Beverly Bayne

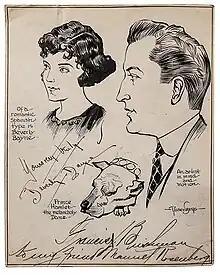
Drawing of Beverly Bayne with Francis X Bushman by Manuel Rosenberg for "The Cincinnati Post", 1920

Her first films were "The Rivals" and "The Loan Shark", both in 1912. She played the feminine lead in the latter. Under contract to Essanay at this time was Gloria Swanson. It is said that Swanson wept because her eyes were blue and not brown as were Bayne's. Brown eyes were considered preferable for photography then. Francis X. Bushman. demanded Bayne as his female lead, and soon they were a romantic duo, appearing in 24 films. In 1916 the couple made "Romeo and Juliet", which generated a sizeable profit. Bushman and Bayne were married in 1918, only three days after Bushman divorced his wife.